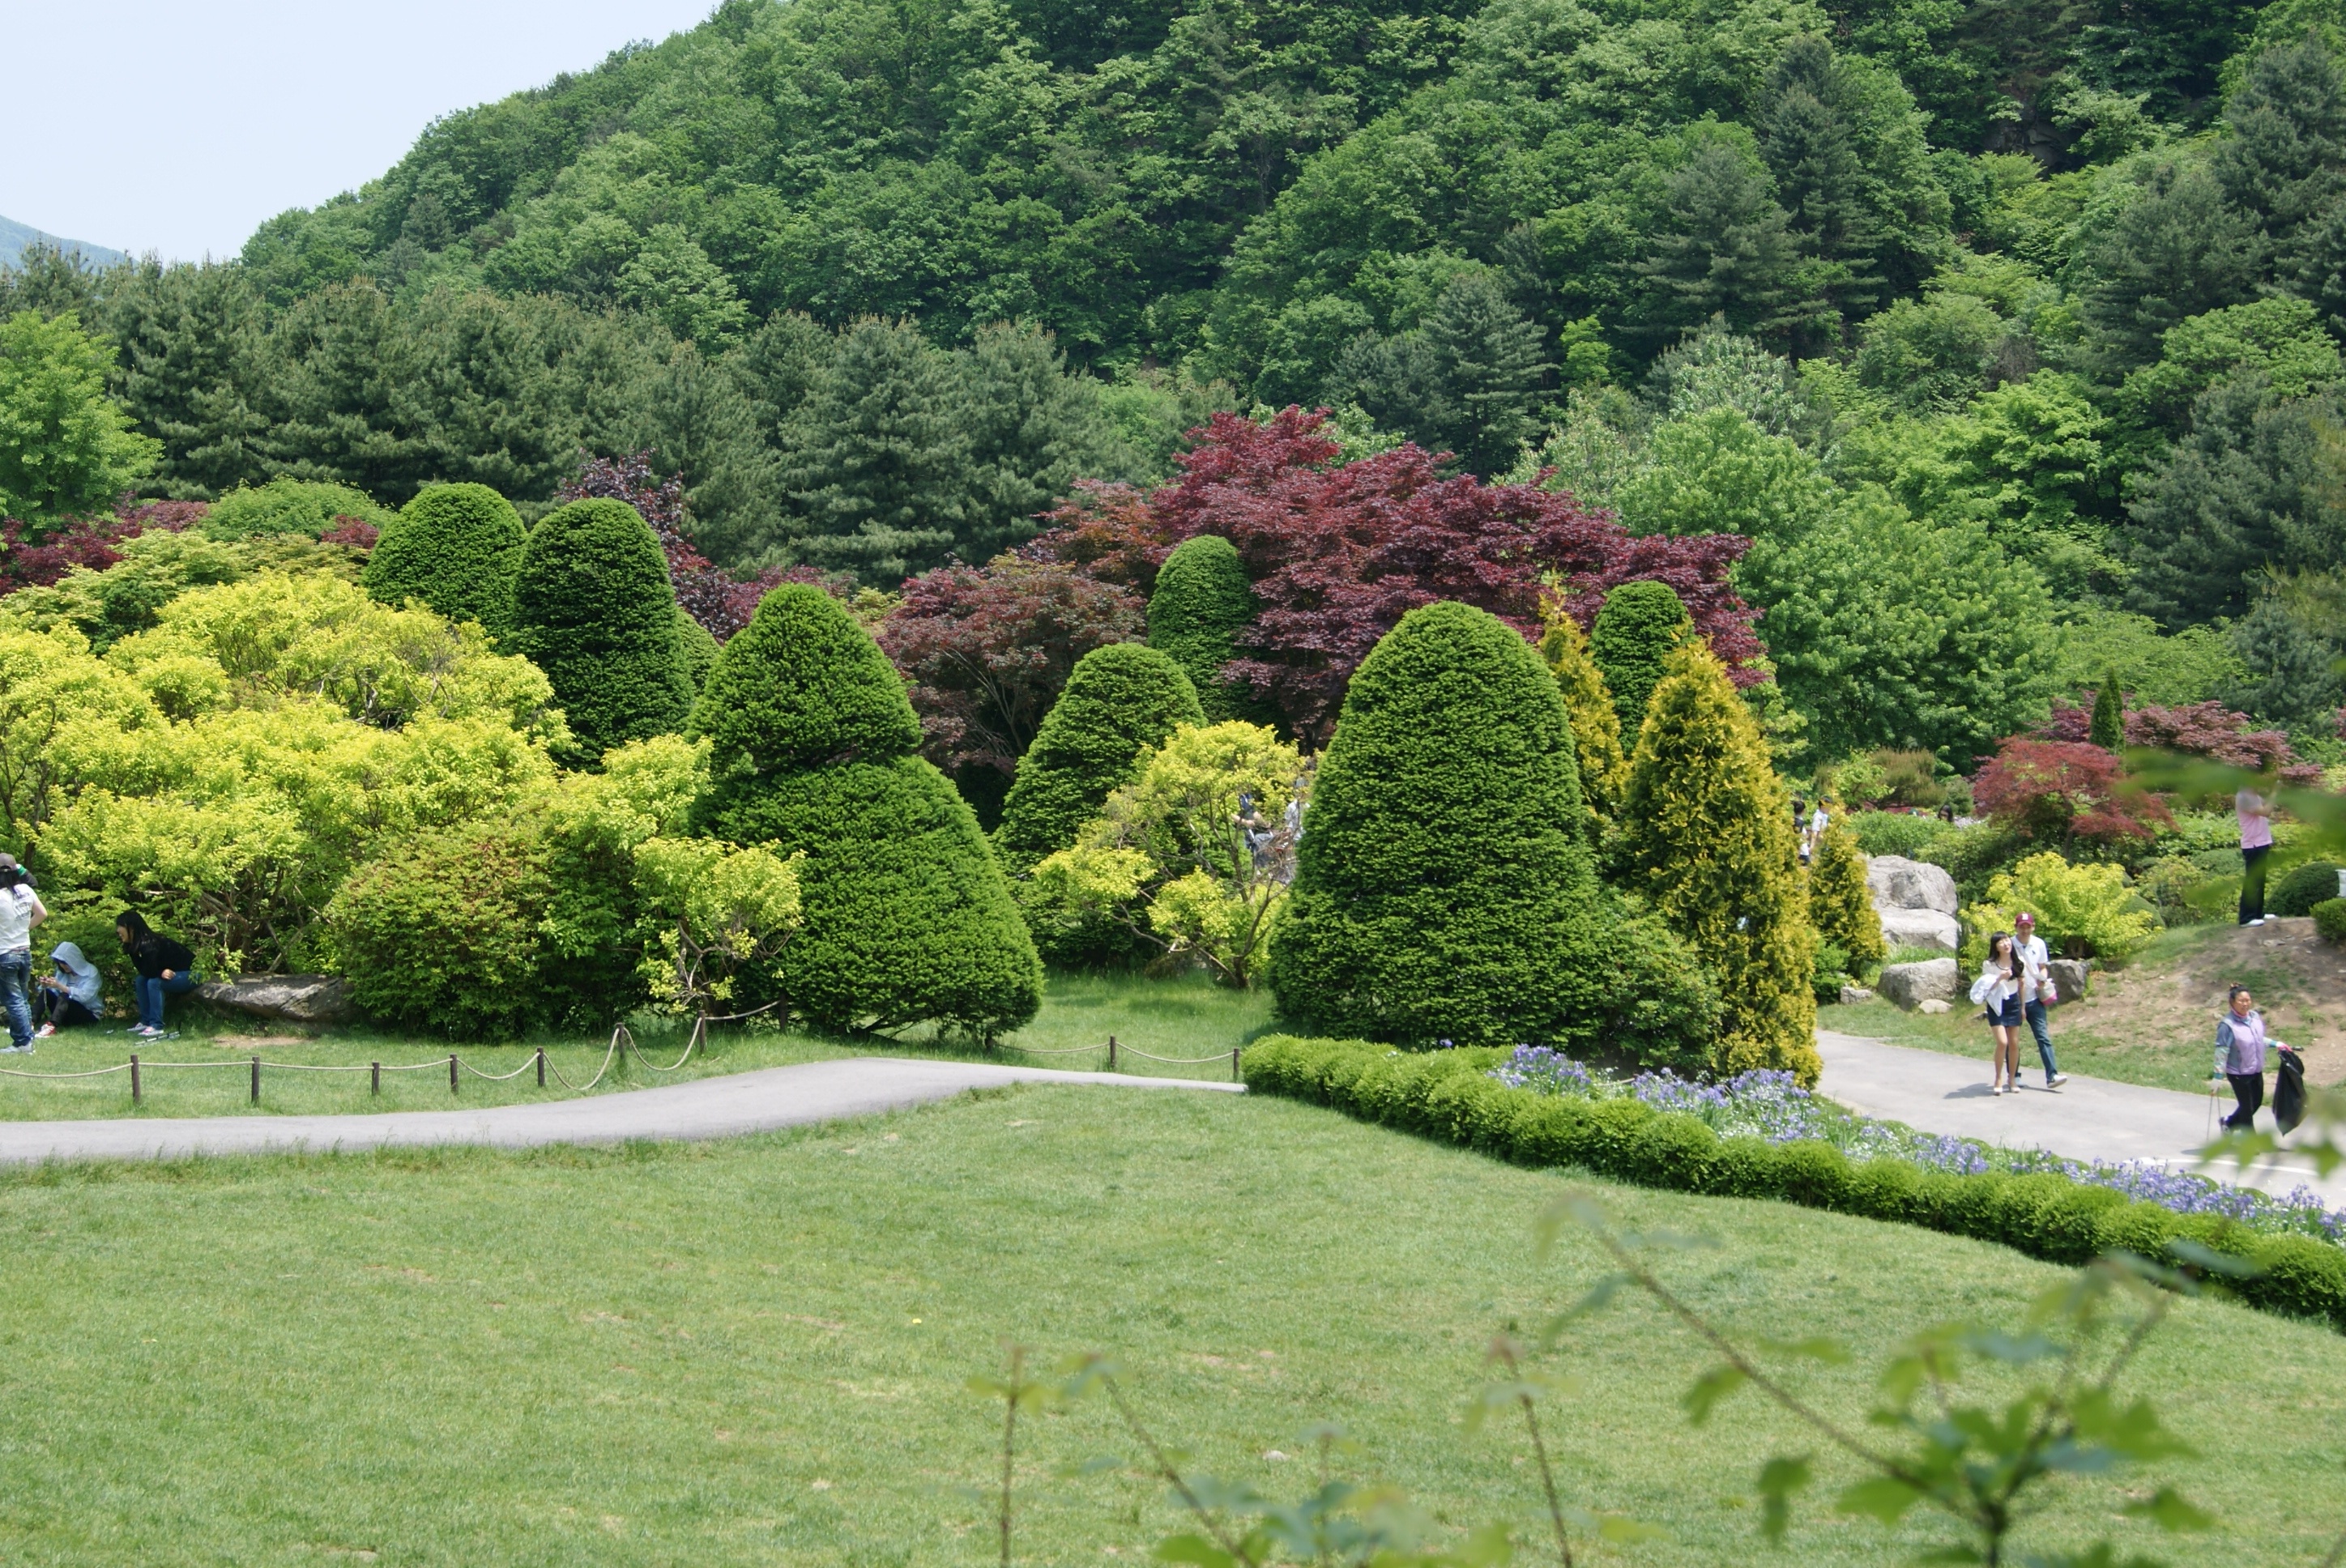
tree, plant, wood, lawn, flower, park, botany, garden, shrub, plantation, botanical garden, estate, arboretum, a flower garden, landscape architect